Robert Alexander Neil

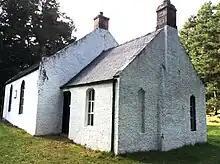
The church at Glengairn, where Neil's father was the parish minister

Robert Alexander Neil was born on 26 December 1852. He was the second son of Robert Neil, a minister in the Church of Scotland at the parish of Glengairn near Ballater in Aberdeenshire, and of Neil's wife, Mary Read. The younger Robert Neil was born in the manse at Glengairn. In an obituary of Neil published in 1912, his long-time friend Peter Giles recorded that Neil had been interested in books from a young age.